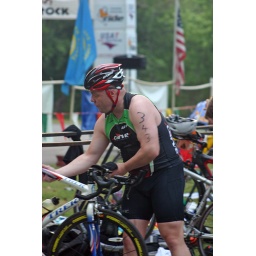
June 1st LR Sprint TRI with the swim in the ski lake and the bike and run on the NLR River trail